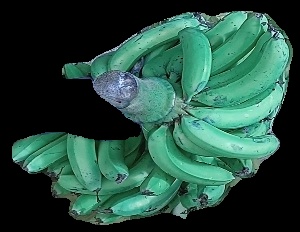
Variety: pachbale
Grade: grade3